Leeteuk

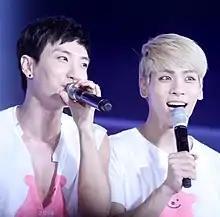
Leeteuk (left) with Jonghyun at the South Korean leg of SM Town Live World Tour IV

Leeteuk returned to the silver screen by taking part in the documentary film "I Am." directed by Choi Jin-sung as a member of SM Town, the collective title for artists signed under SM Entertainment. The film, which documented the singers' journey and experience during the SM Town Live '10 World Tour concert at Madison Square Garden in New York, was theatrically released on June 21, 2012. In July, Leeteuk reunited with his Super Junior bandmates for their sixth studio album, "Sexy, Free & Single" which was released on July 4, 2012, just over a month after the band's first world tour Super Show 4 was concluded. In the repackaged edition of the album, re-titled "Spy", Leeteuk composed "Only U" and co-wrote the lyrics with Donghae. He participated in the concert tour SM Town Live World Tour III which began in May 2012 but did not appear at his supposed last appearance on the tour during its Indonesia leg on September 22. He apologized on his Twitter account the following day, revealing he could not perform with his label mates because of exhaustion and enteritis.